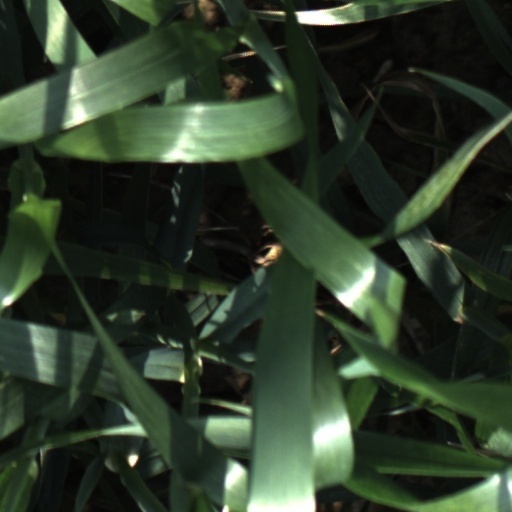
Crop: wheat